History of Basilan

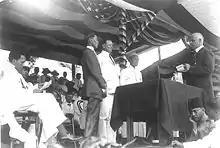
Inauguration of the Municipality of Zamboanga which included Basilan, July 1, 1901, with Datu Kalun (background) in attendance

The Kiram-Bates Treaty of 1899 between Sulu Sultan Jamalul Kiram II and American Brigadier General John C. Bates, further acknowledged American administrative control over the Sulu Archipelago, including Basilan.